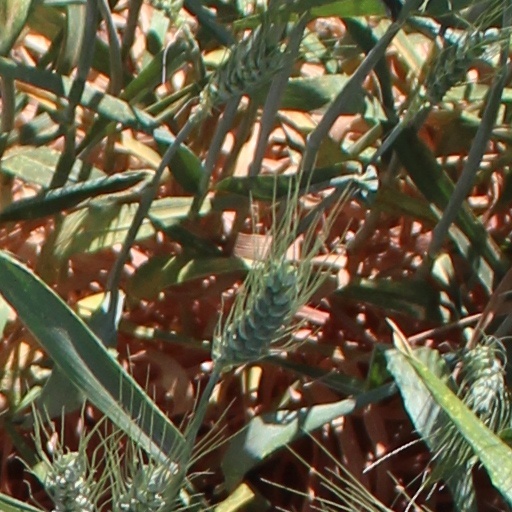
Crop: wheat